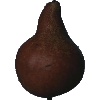
Label: Pear Kaiser 1